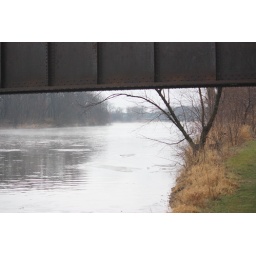
looking upstream under railroad bridge from bike path